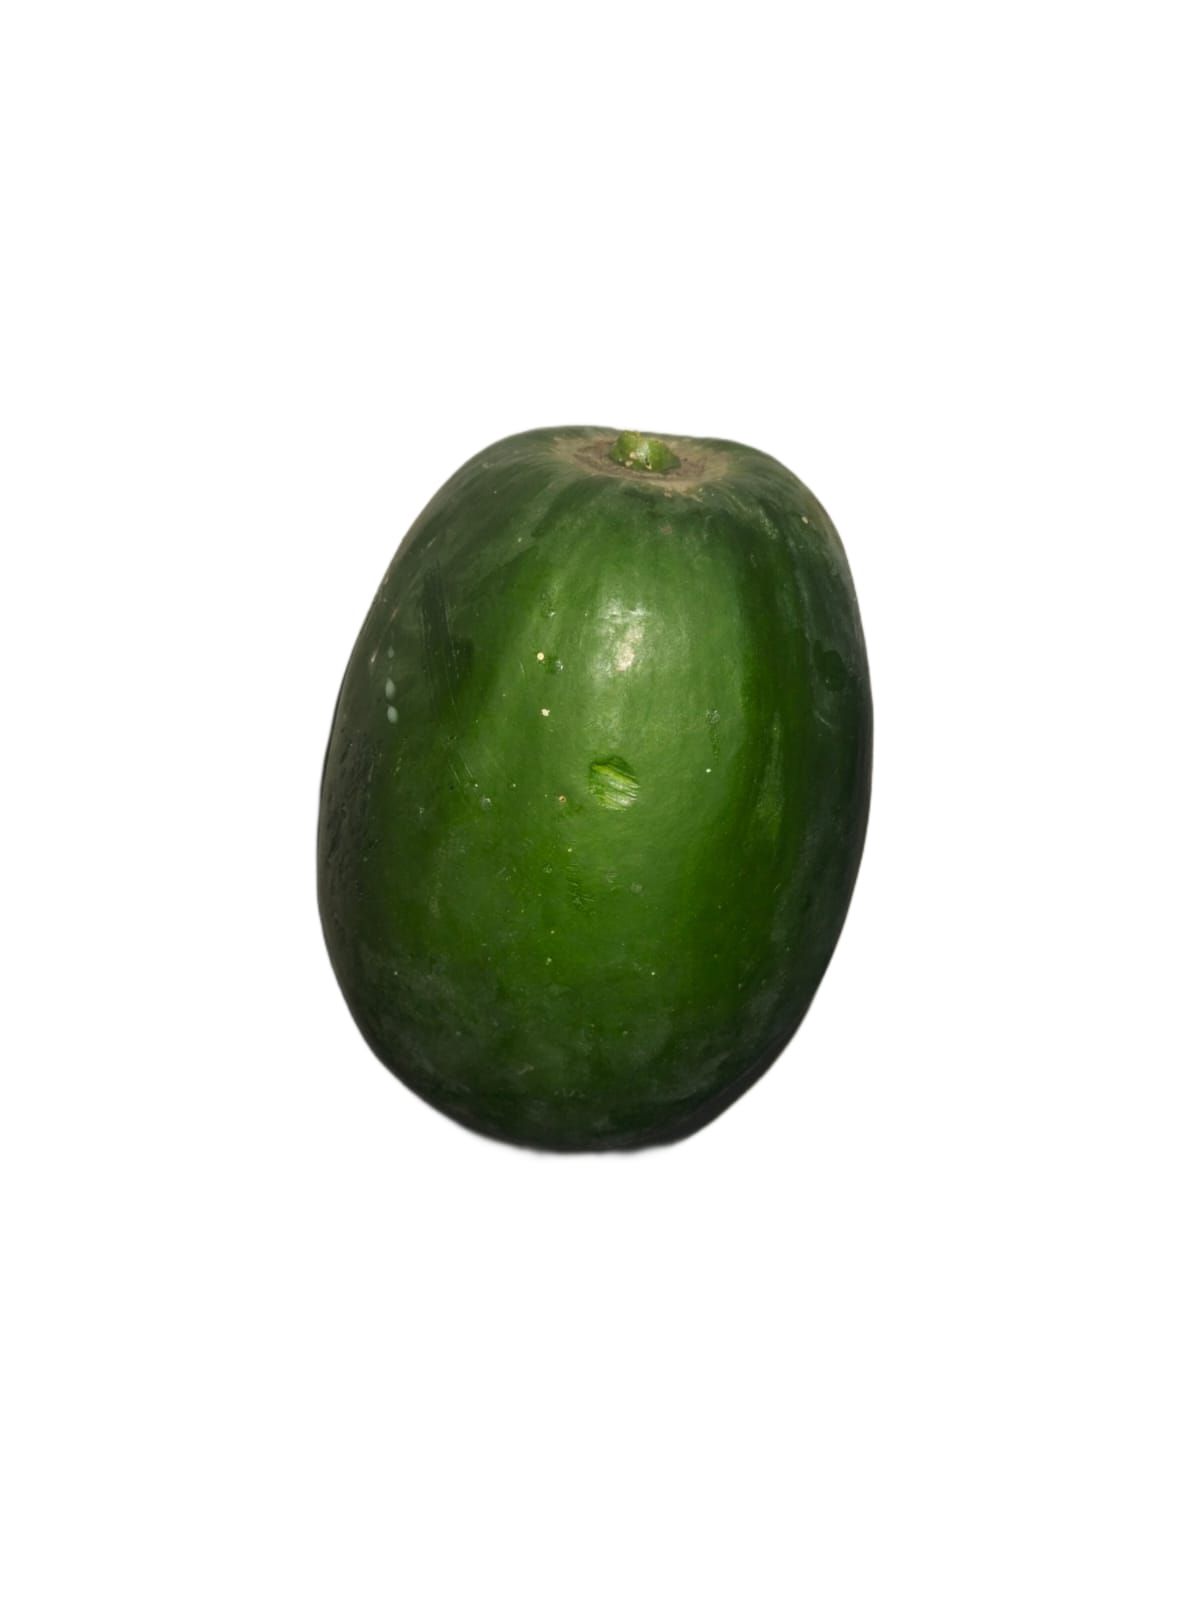
Label: Carica Papaya